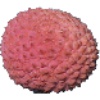
Label: lychee